Franco Gallo

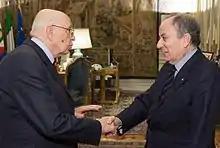
Franco Gallo with Giorgio Napolitano

Franco Gallo (born ) is an Italian constitutionalist, former Minister of Finance and former President of the Italian Constitutional Court. He is a member of the Italy–USA Foundation and of the Accademia dei Lincei.